Mount Vernon African Methodist Episcopal Church (Palestine, Texas)

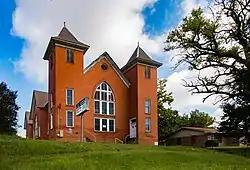
Mount Vernon AME Church in 2016

Mount Vernon African Methodist Episcopal Church is a historic church at 913 East Calhoun Street in Palestine, Texas. It is the third oldest AME church in Texas. The church was organized by freedmen in the early 1870s. The congregation originally worshiped at a church that it shared with Missionary Baptist Church. In 1878 the church bought 2.2 acres at its present location and constructed a wood-frame structure in 1885. In 1921 the structure was razed and a new church designed in a Gothic vernacular style was built. The church's two front bell towers are typical of the AME faith-based churches of the 1920s. Mount Vernon was the first church to introduce Palestine to integrated low-income apartment housing. In 1968 a 100-unit apartment housing project was erected at 2020 Sterne Avenue. In 1986 the church was designated a Recorded Texas Historic Landmark.